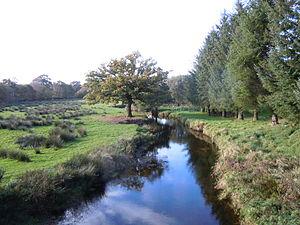
vue prise depuis le Pont Penvern à Scaër (Morbihan) de la rivière Isole
Scaër [skɛʁ] est une commune du département du Finistère, dans la région Bretagne, en France. Connu pour être un haut lieu du gouren, ce sport a valu à Scaër le surnom de « pays des lutteurs ».
L'Isole est une rivière de 48 km de long qui traverse le Morbihan et le Finistère en Bretagne avant de se jeter dans la Laïta.